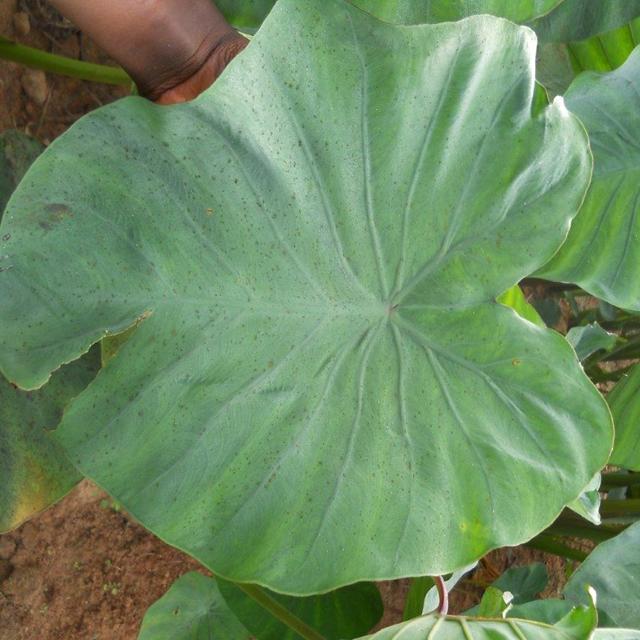
Label: Healthy